John Spottiswoode

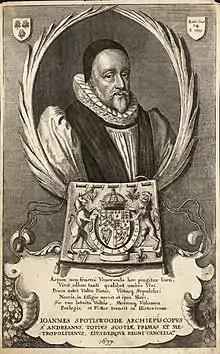

John Spottiswoode (Spottiswood, Spotiswood, Spotiswoode or Spotswood) (1565 – 26 November 1639) was an Archbishop of St Andrews, Primate of All Scotland, Lord Chancellor, and historian of Scotland.